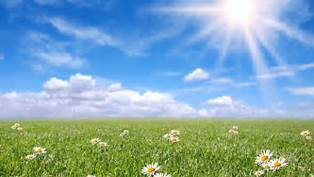
Weather: sun or clear